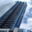
Label: skyscraper